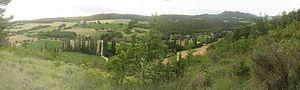
Panorama de la Vallée de Cobonne, Drôme, France, le village perché et fortifié de Cobonne apparaît légèrement derrière les arbustes à droite.
Cobonne est une commune française située dans le département de la Drôme en région Auvergne-Rhône-Alpes.